Duarte Borges Coutinho

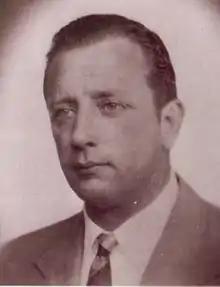

Duarte António Borges Coutinho, 4th Marquess of Praia and of Monforte (18 November 1921 – 19 May 1981), commonly known simply as Borges Coutinho, was the 26th president of Portuguese sports club S.L. Benfica.